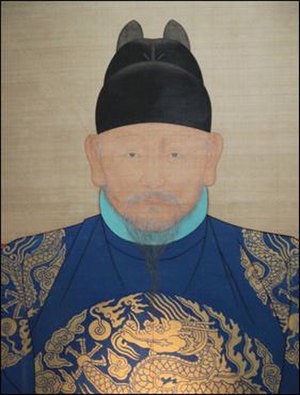
Joseon / Historie / Tidlig Joseon
Kong Taejos portræt.
Dynastiet Joseon, flere alternative skrivemåder eksisterer eller har eksisteret, så som Chosŏn, Choseon, Choson eller Chosun var et koreansk dynasti som eksisterede mellem 18. juli 1392 og 8. oktober 1897, da det blev afløst af Kejserriget Korea.